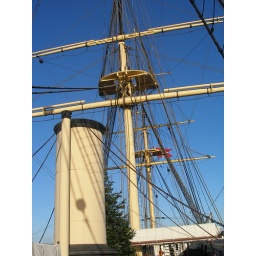
Largest wooden ship in the world